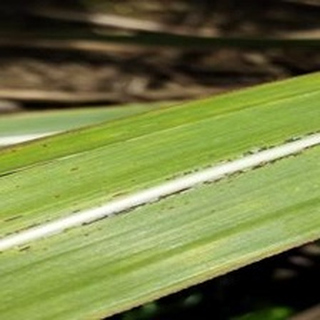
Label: sugarcane_rust